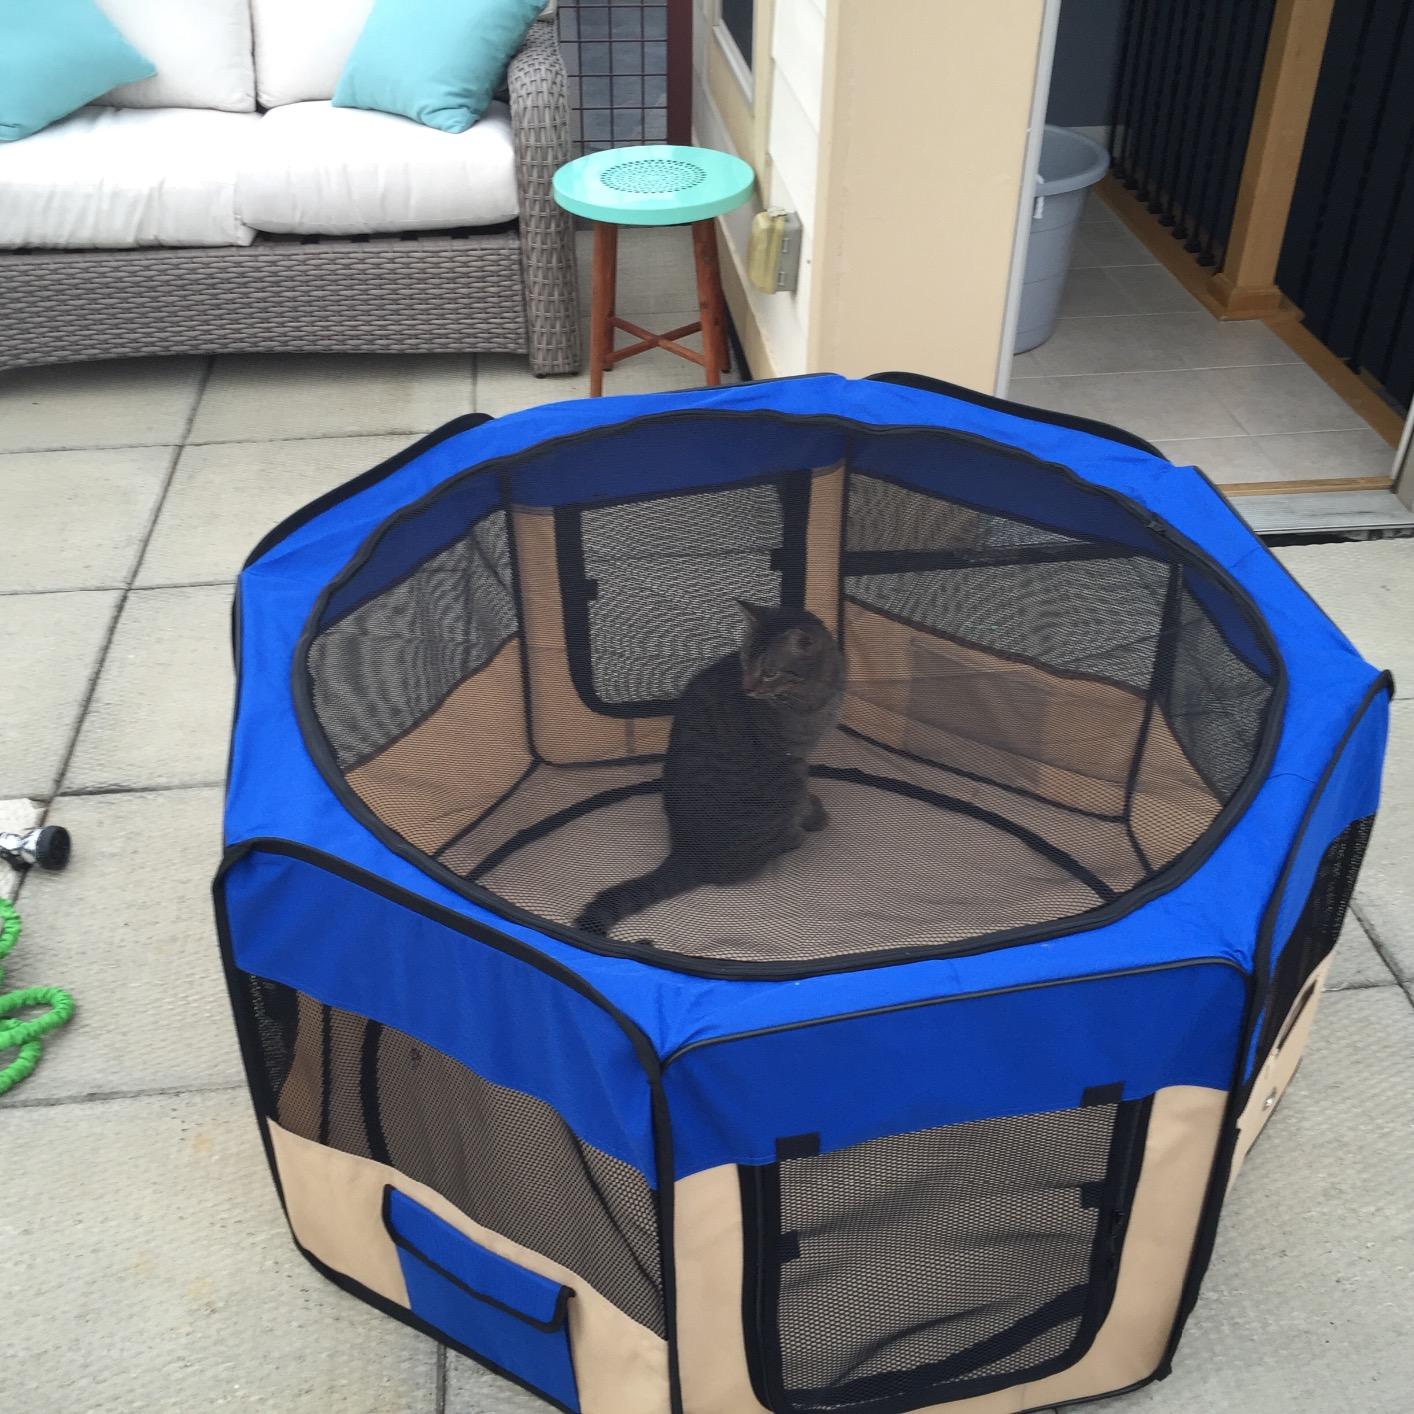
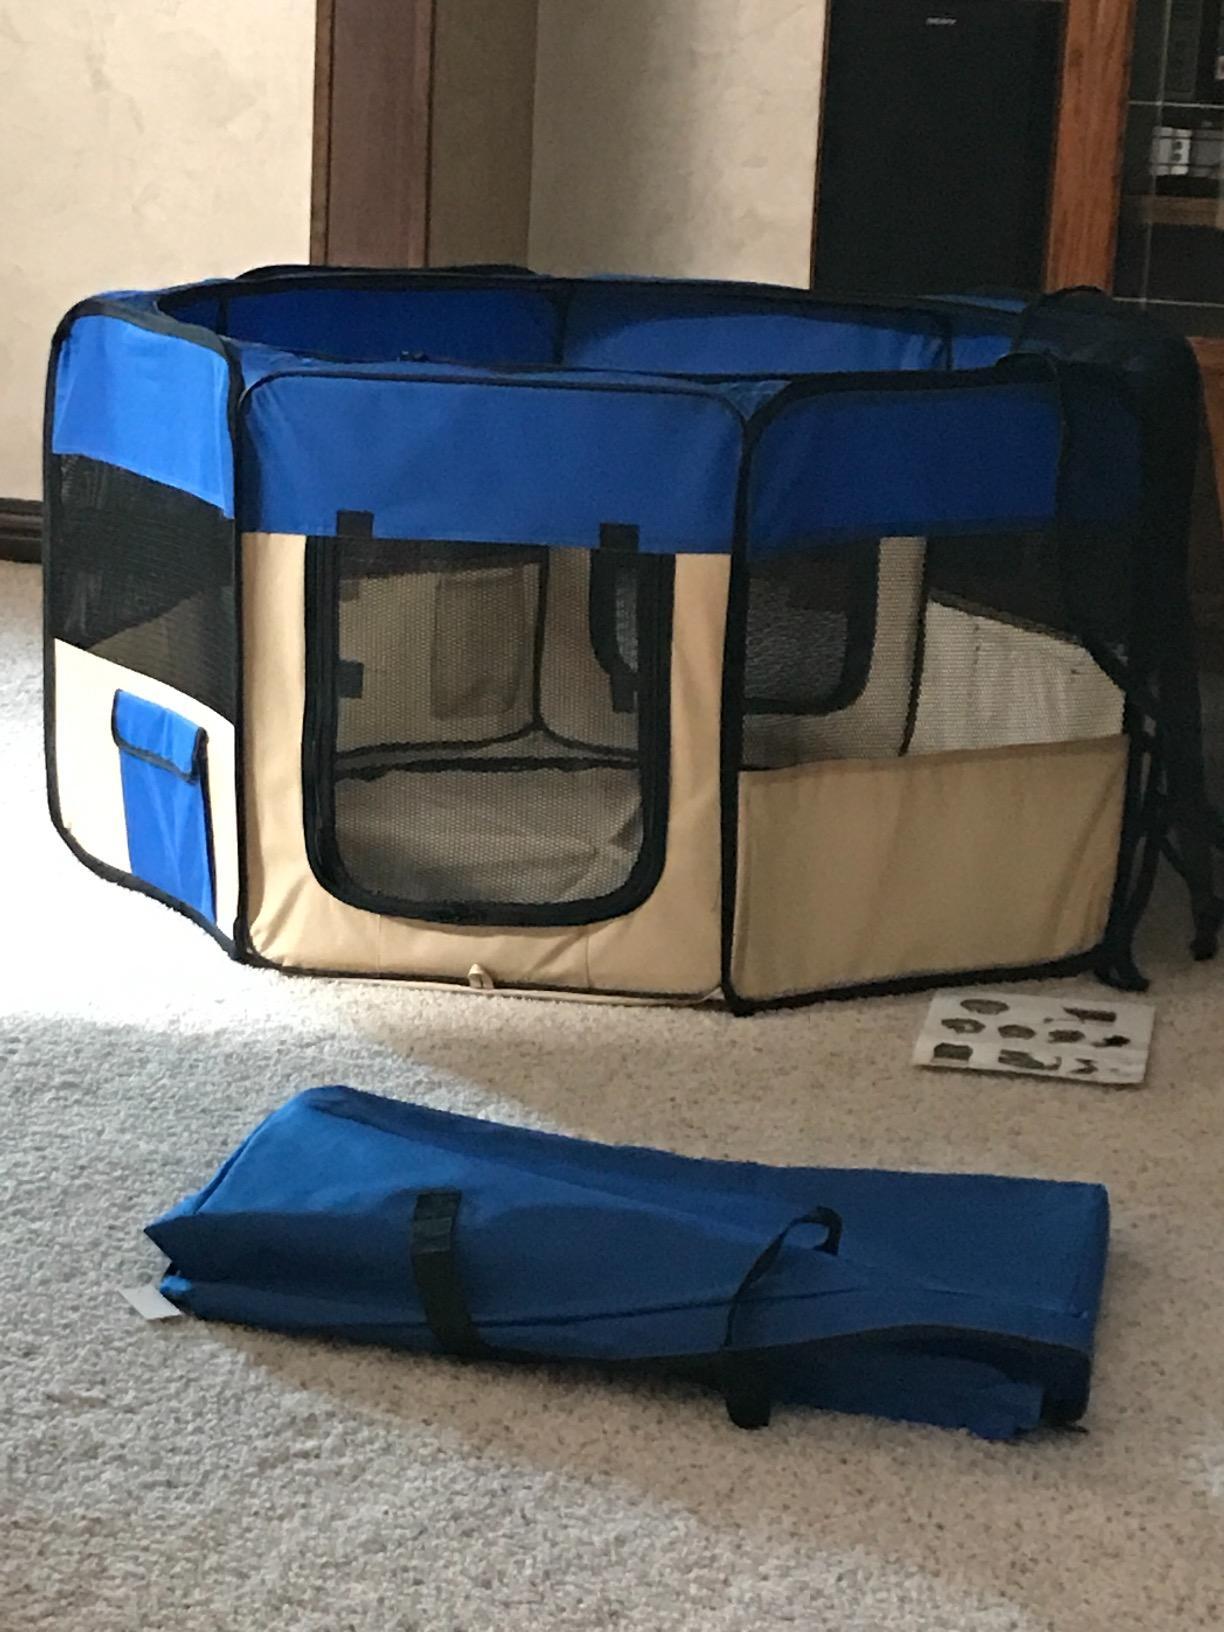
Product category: items_kennel
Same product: yes